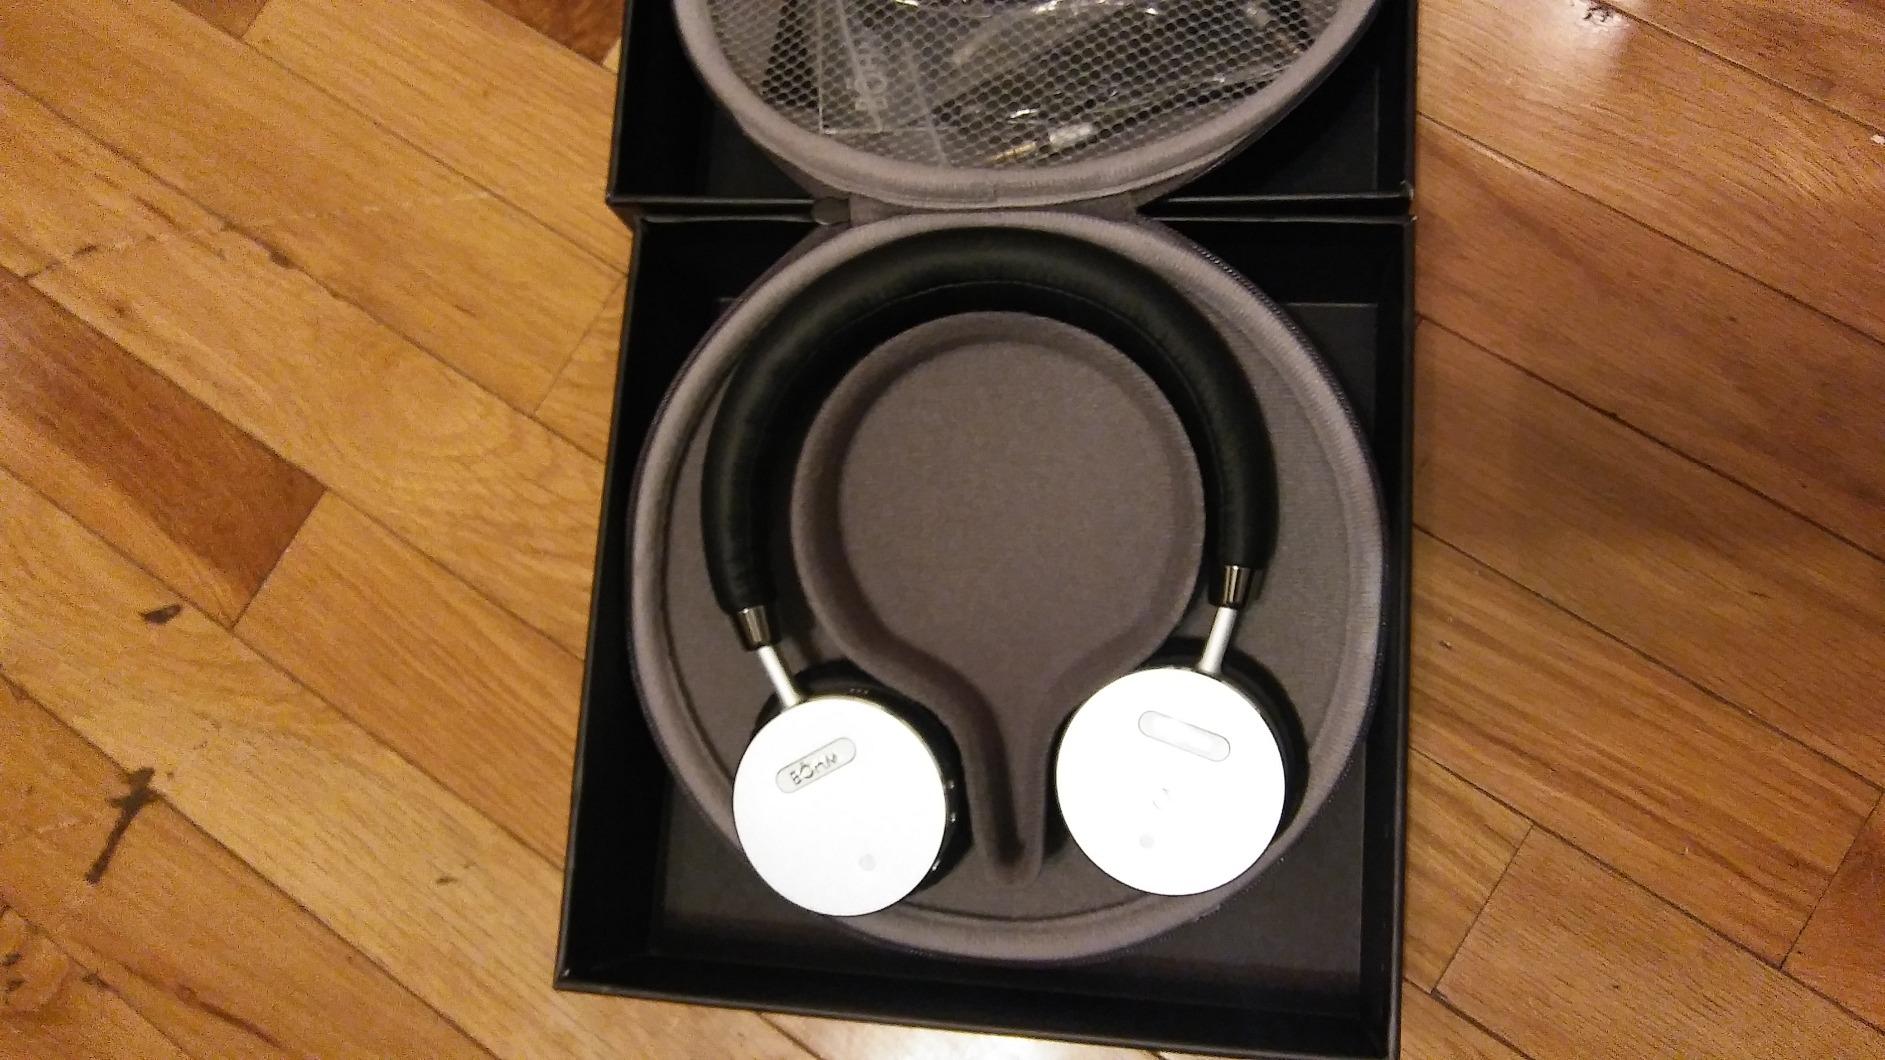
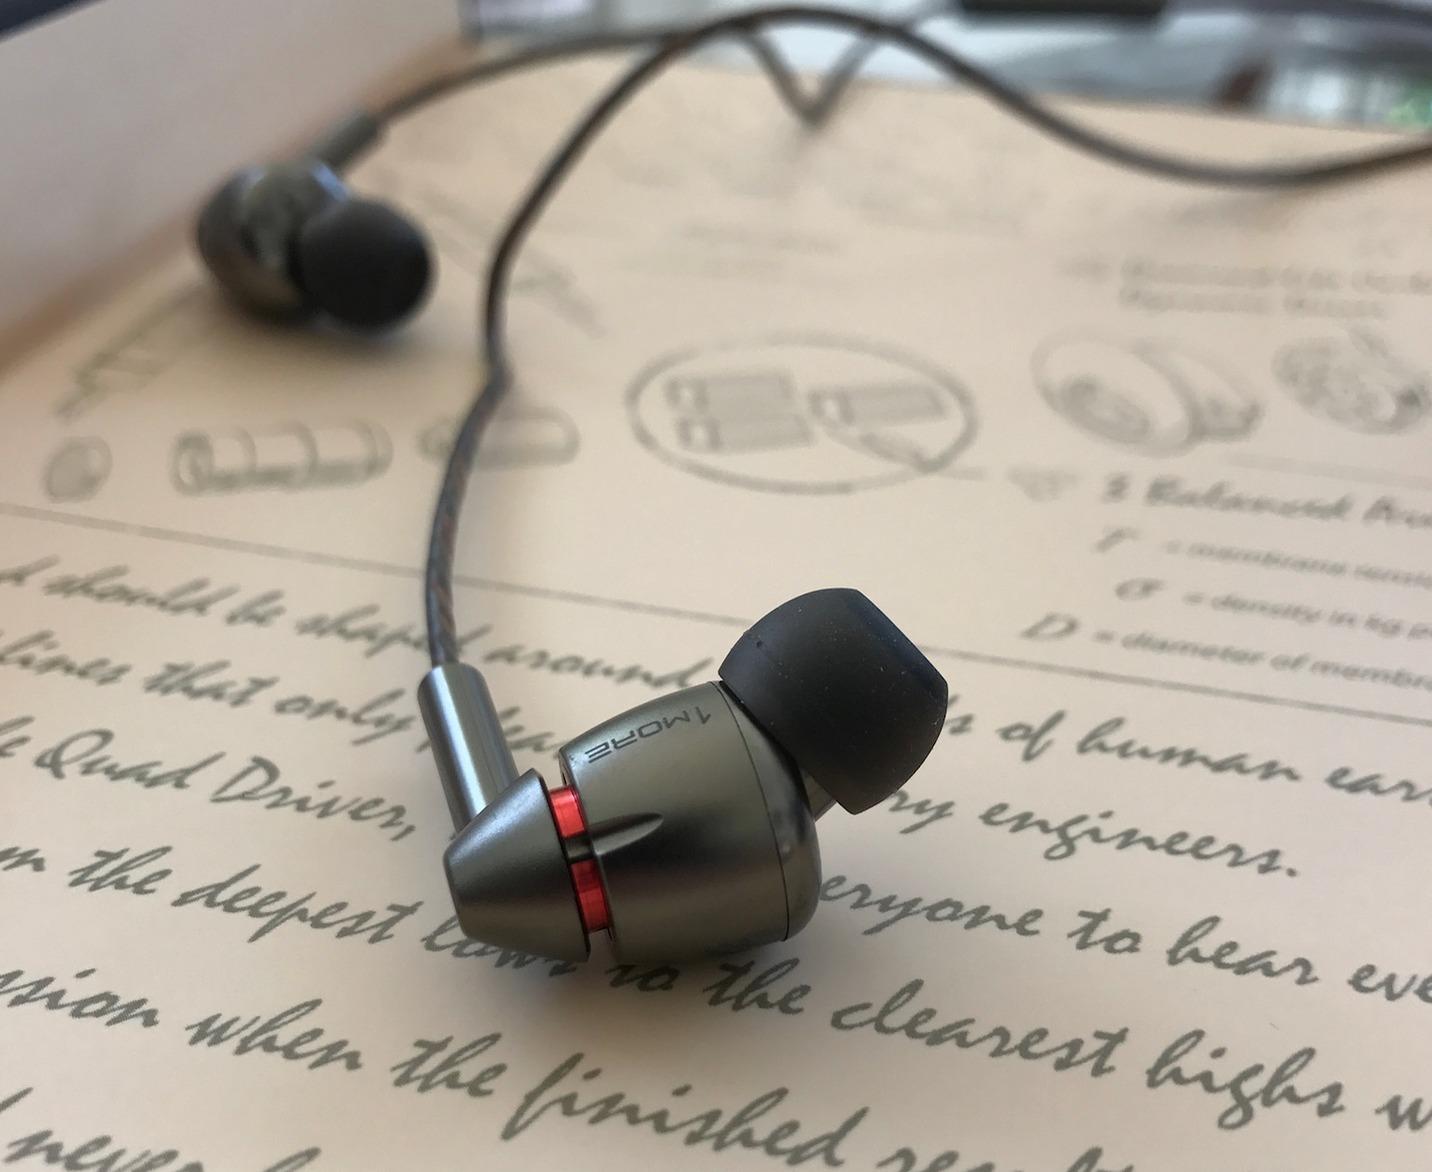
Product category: headphones
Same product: no